Bot Colony

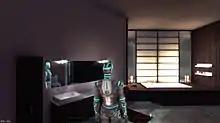
In-game render of robot Jimmy, Intruder, interior

The player communicates with the game by speaking into a microphone, and the game uses speech-to-text software to interpret and react to the spoken words. Before beginning the game, a player is usually required to build an acoustic profile and train speech-to-text, unless typing is preferred.